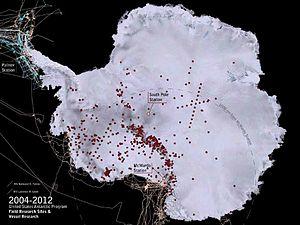
L’United States Antarctic Program ou USAP est une organisation gouvernementale américaine qui est présente en Antarctique. Elle est chargée de coordonner les recherches et les opérations de soutien à la recherche dans cette région du monde.